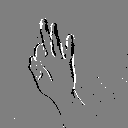
ASL letter: f